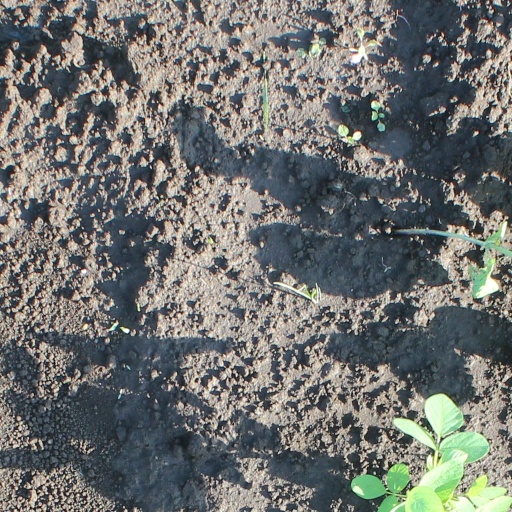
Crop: soybean